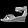
Label: Sandal